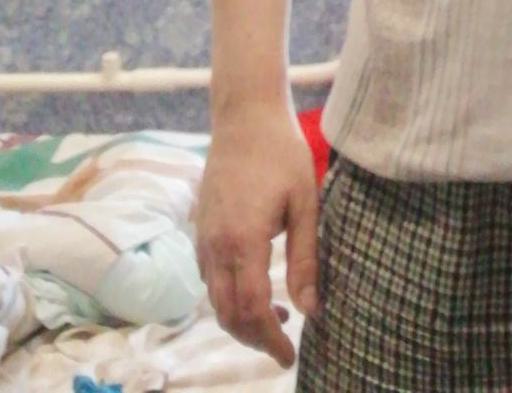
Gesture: no_gesture